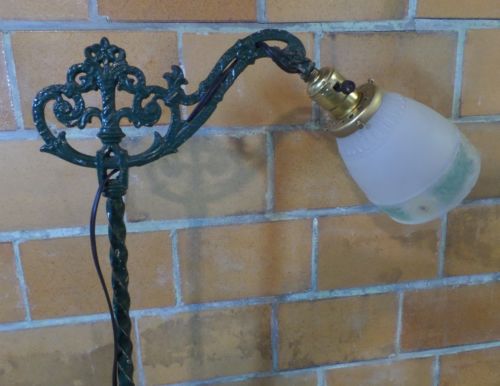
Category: lamp